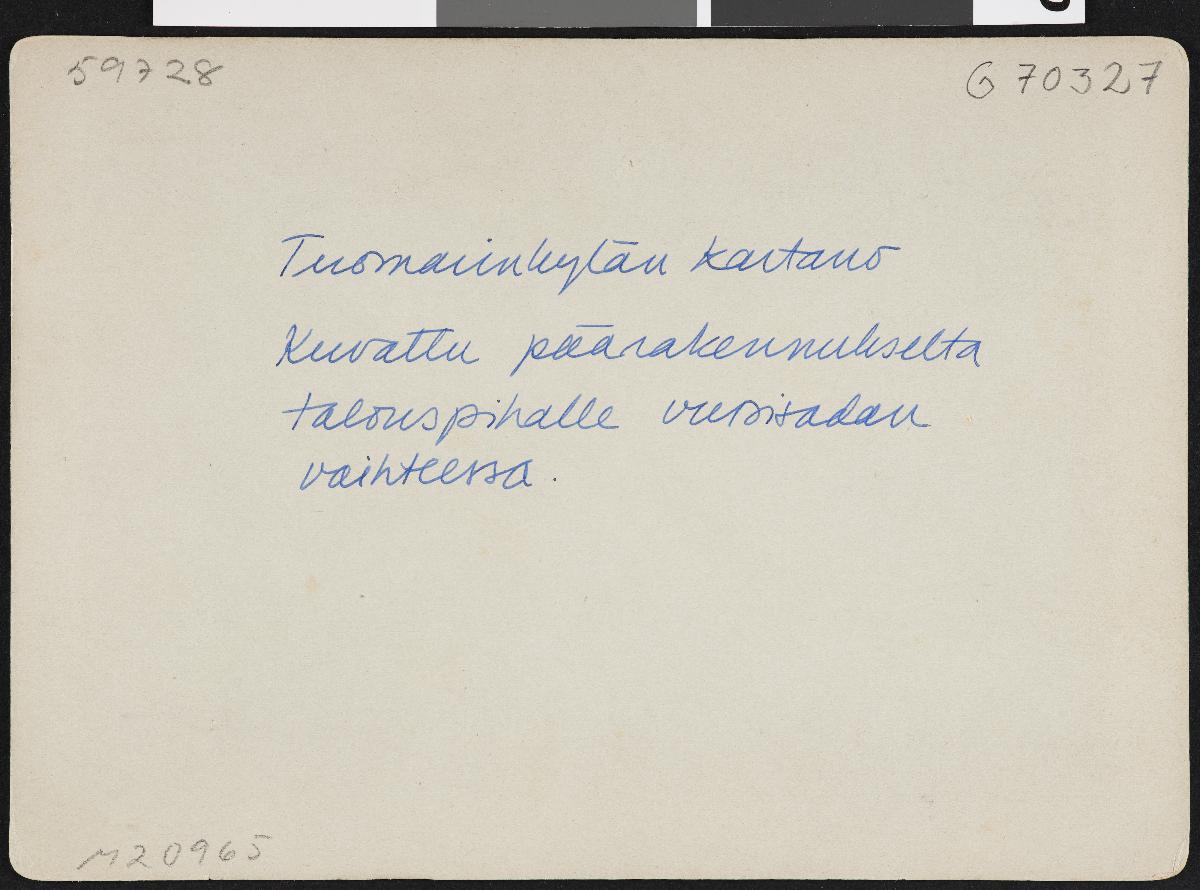
Tuomarinkylän kartano.
sisällön kuvaus: Kartanon rakennuksia. Kuvattu päärakennukselta talouspihan suuntaan. mustavalkoinen
Ajankohta: kuvausaika 1898-1904
Paikka: Suomi, Uusimaa, Helsinki, Tuomarinkylä Helsinki, Tuomarinkartano Helsinki, Tuomarinkylän kartano
Aiheet: arkkitehtuuri (rakenne), kartanot (maatilat)